Lạng Sơn province

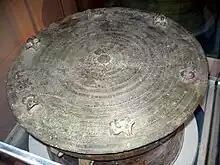
Lạng Sơn Heger II

According to the General Statistics Office of the Government of Vietnam, the population of Lạng Sơn Province, as of 2019, was 781,655 with a density of 94 persons per km over a total land area of . The male population during this period was 399,410 while the female population was 382,245. The rural population was 621,841 against an urban population of 159,814 (about 26% of the rural population).